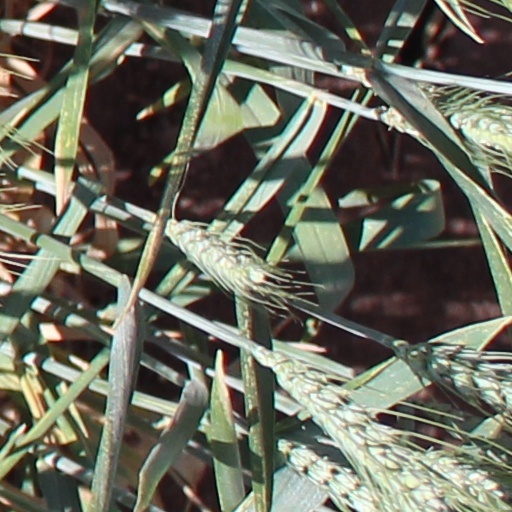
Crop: wheat